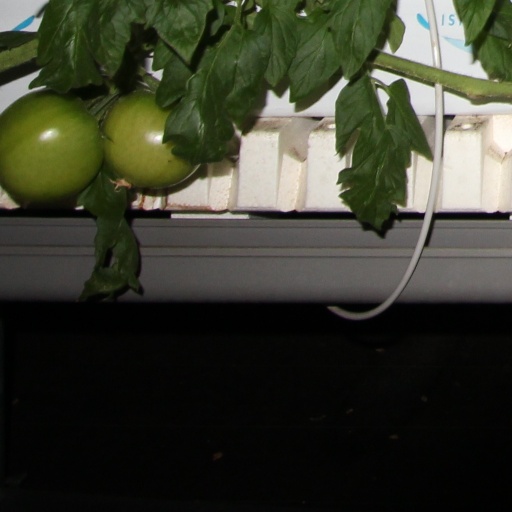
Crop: tomato